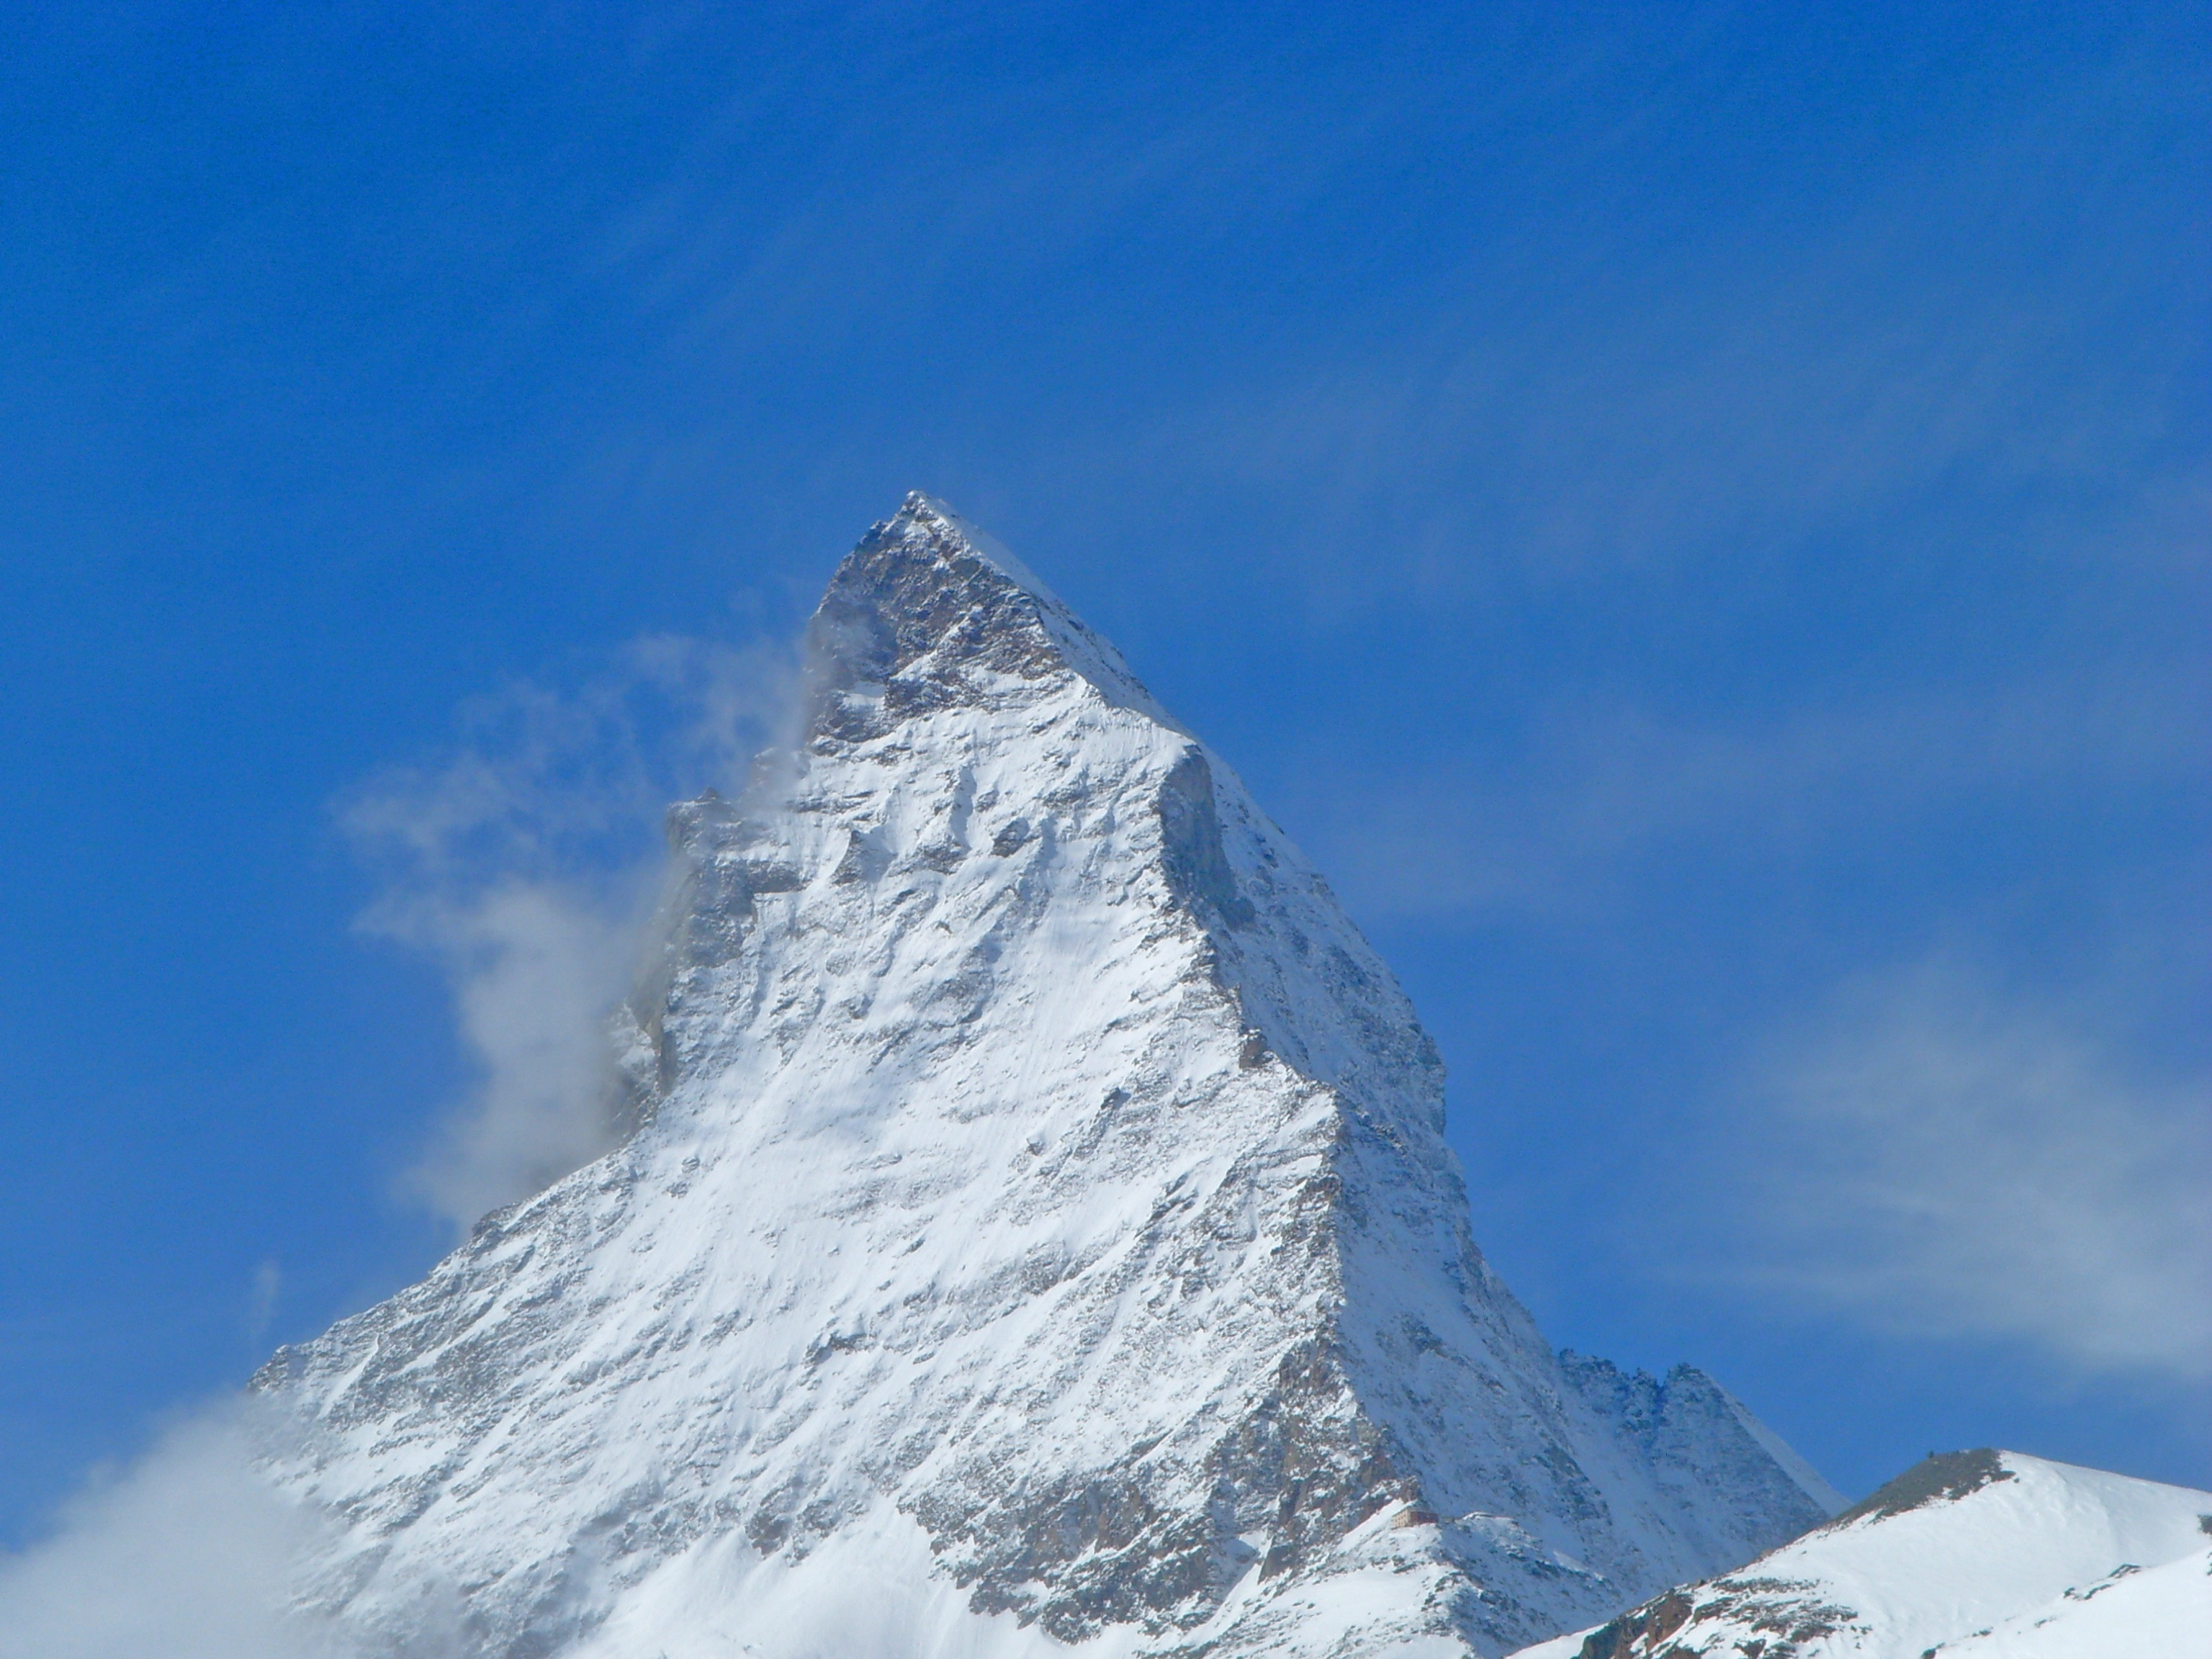
mountain, snow, winter, mountain range, ridge, summit, alps, plateau, switzerland, piste, landform, the alps, zermatt, matterhorn, geographical feature, mountainous landforms, geological phenomenon, the northern wall